Mimmo Cuticchio

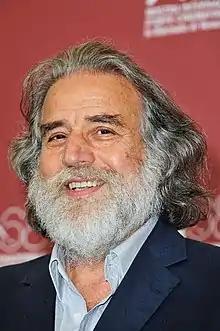
Cuticchio in 2017

Mimmo Cuticchio (born 30 March 1948) is an Italian cantastorie, puppeteer, actor and playwright.